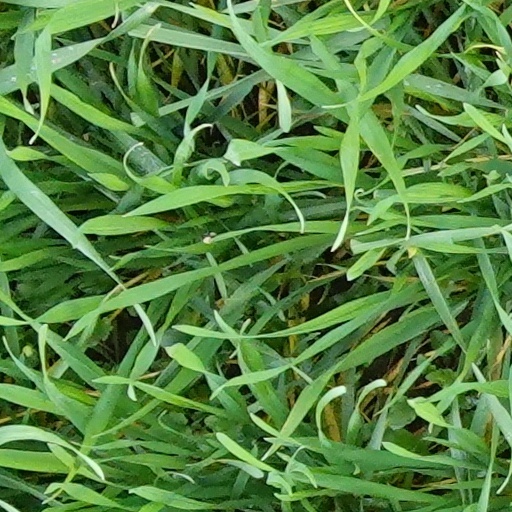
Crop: wheat